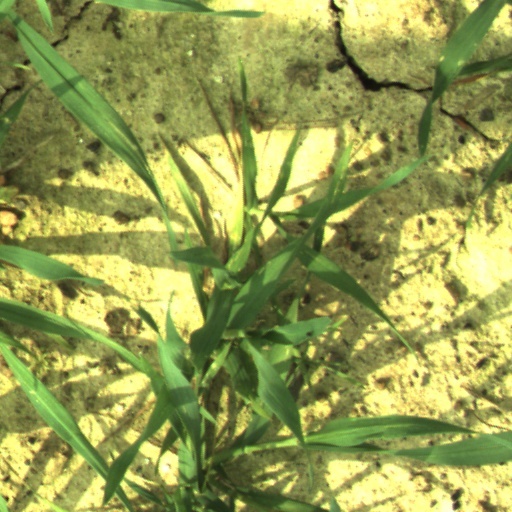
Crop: wheat